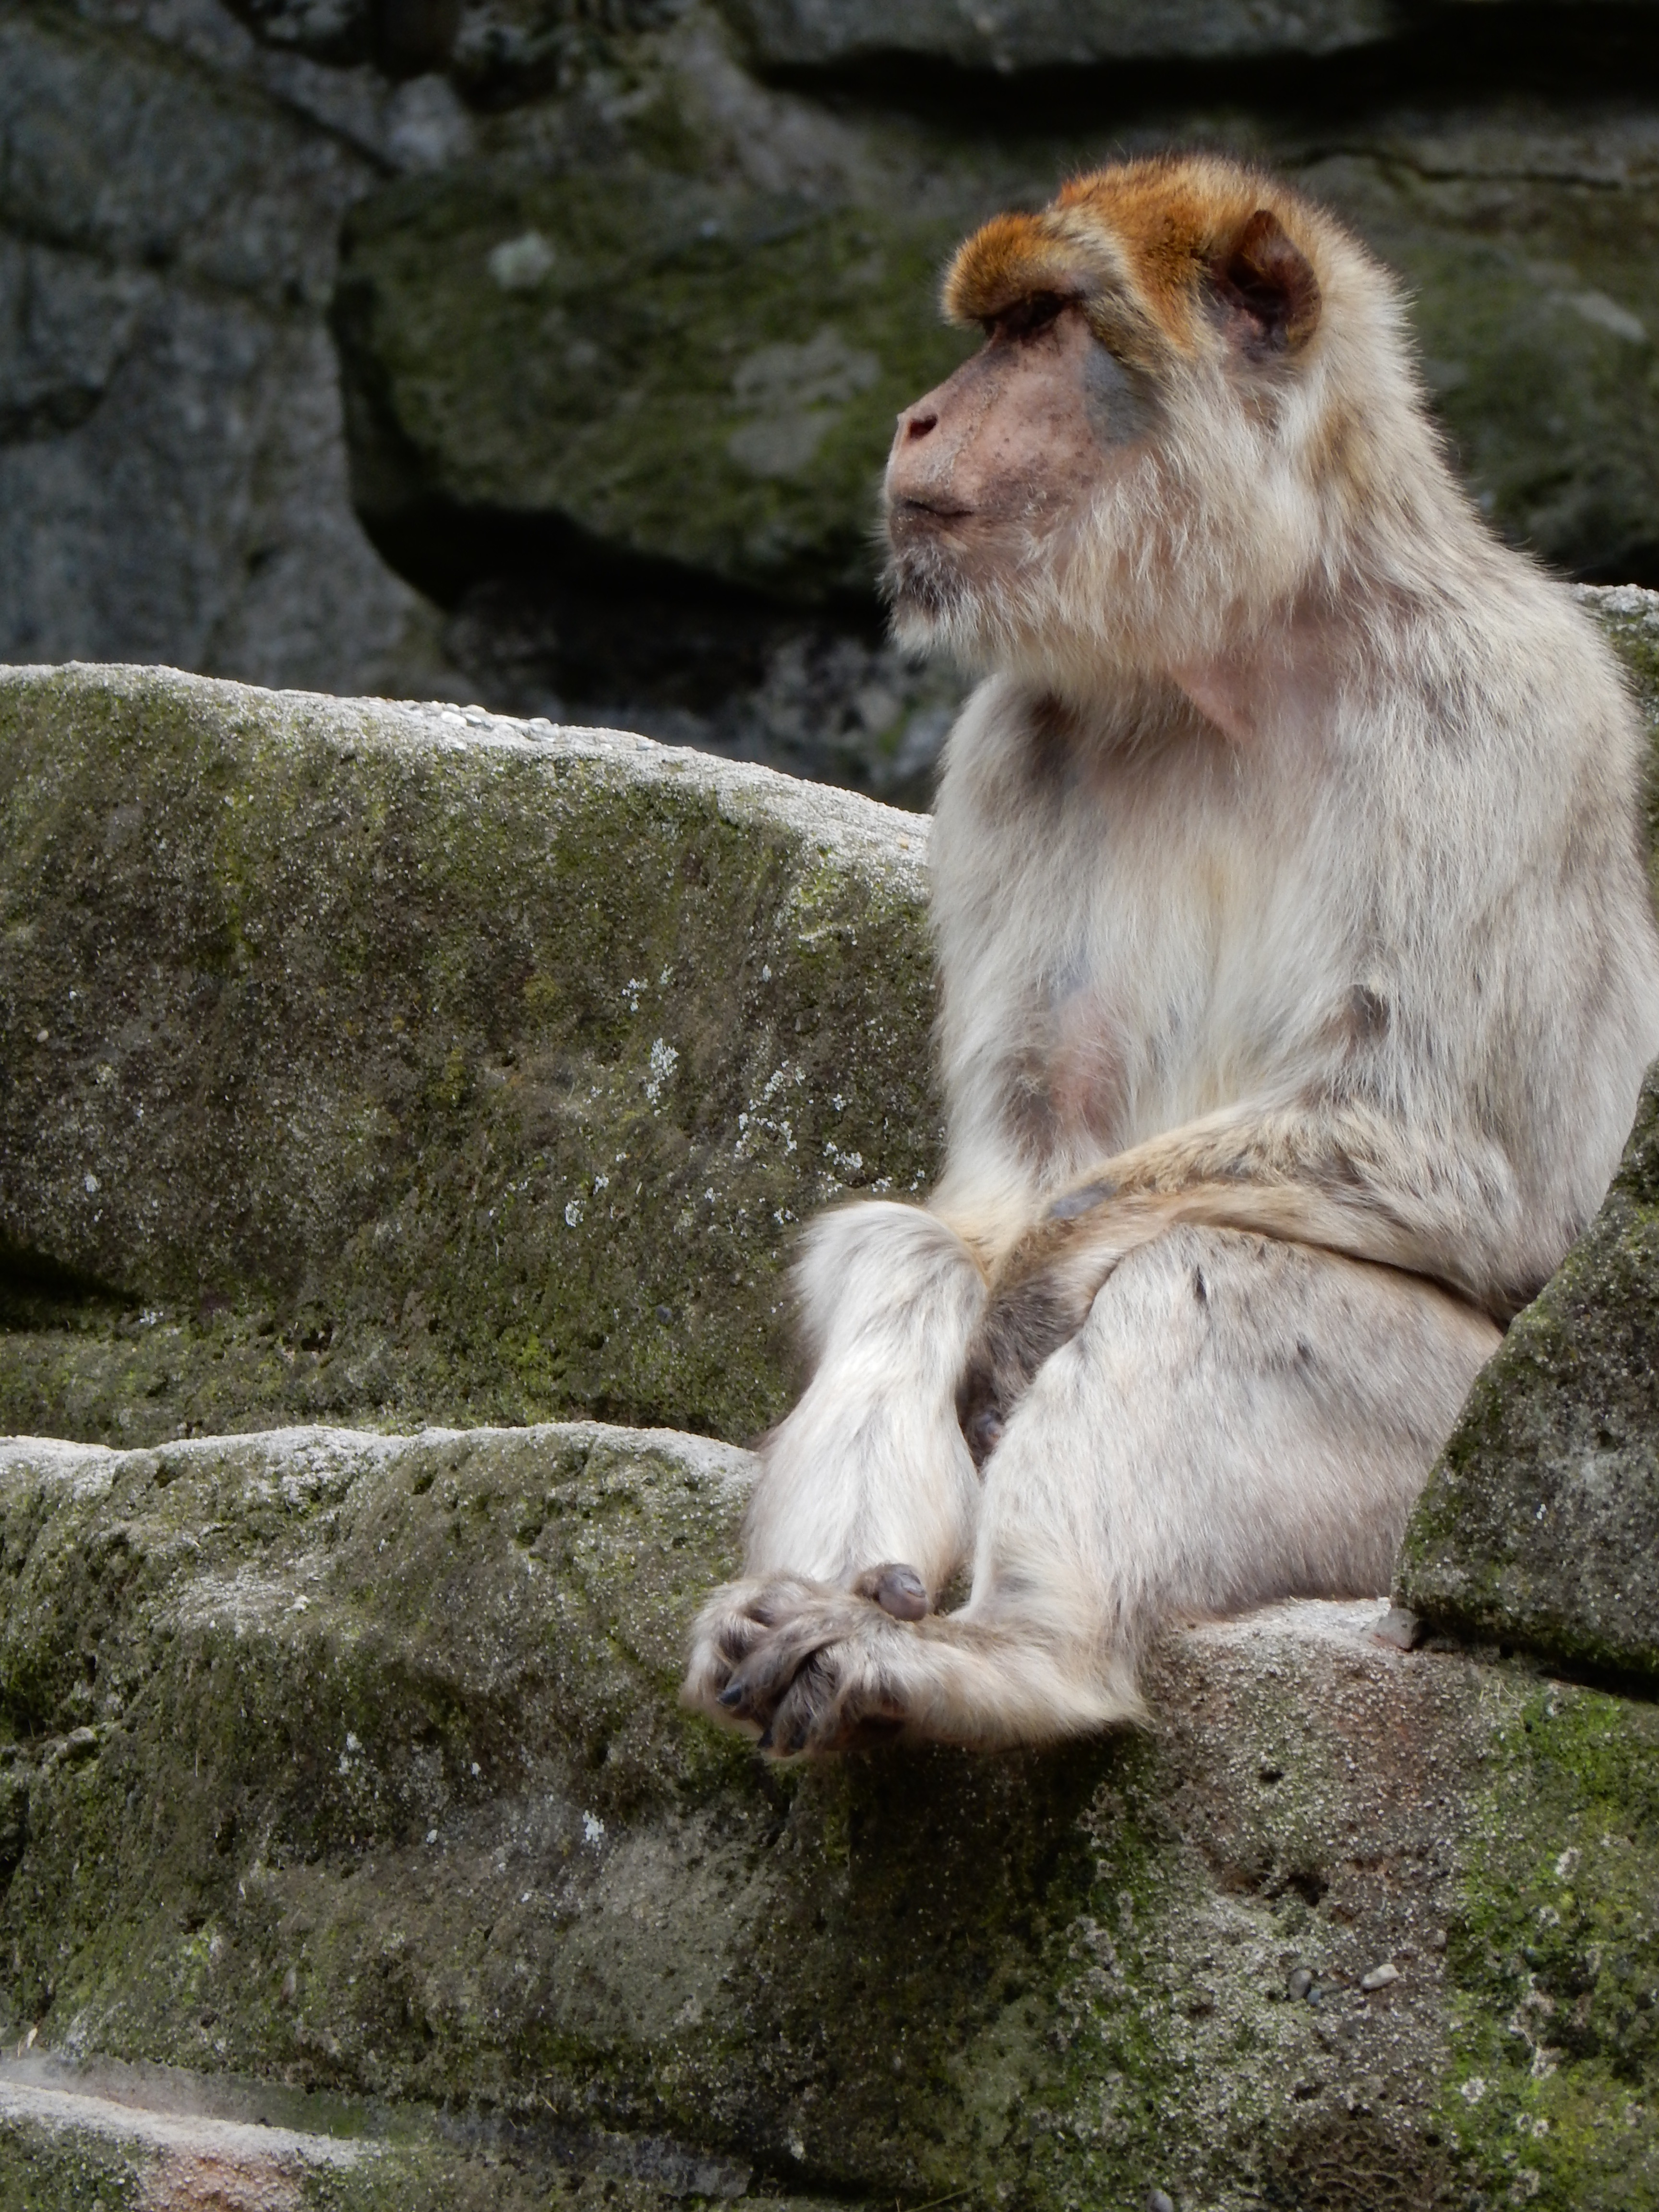
watch, wildlife, zoo, mammal, monkey, fauna, primate, vertebrate, animal world, ffchen, macaque, old world monkey, outdoor recreation